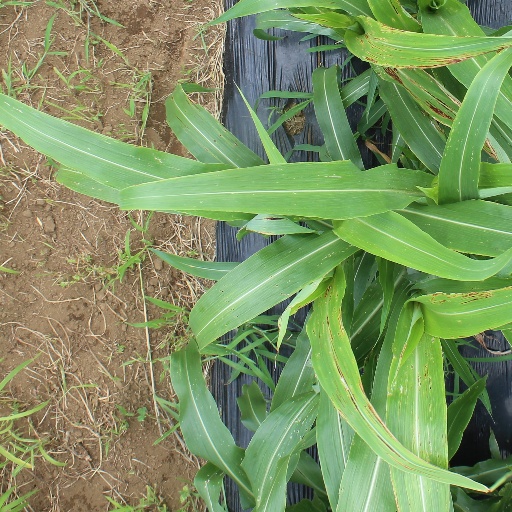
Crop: sorghum